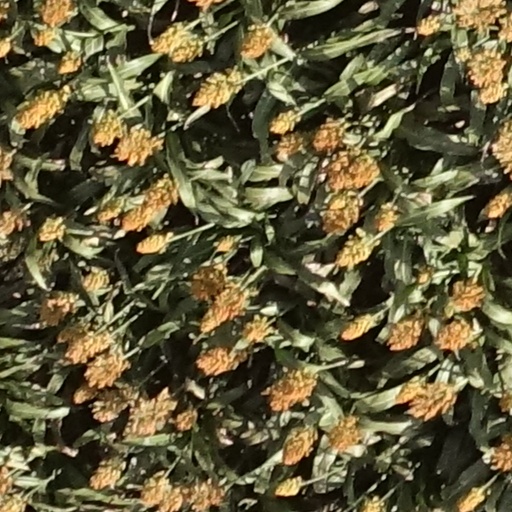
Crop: sorghum